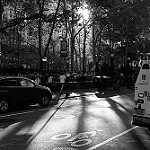
Label: B & W